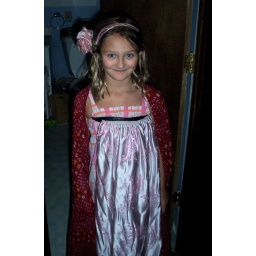
Mackenzie in a red sari, bow crown, and her magician's cape as a dress